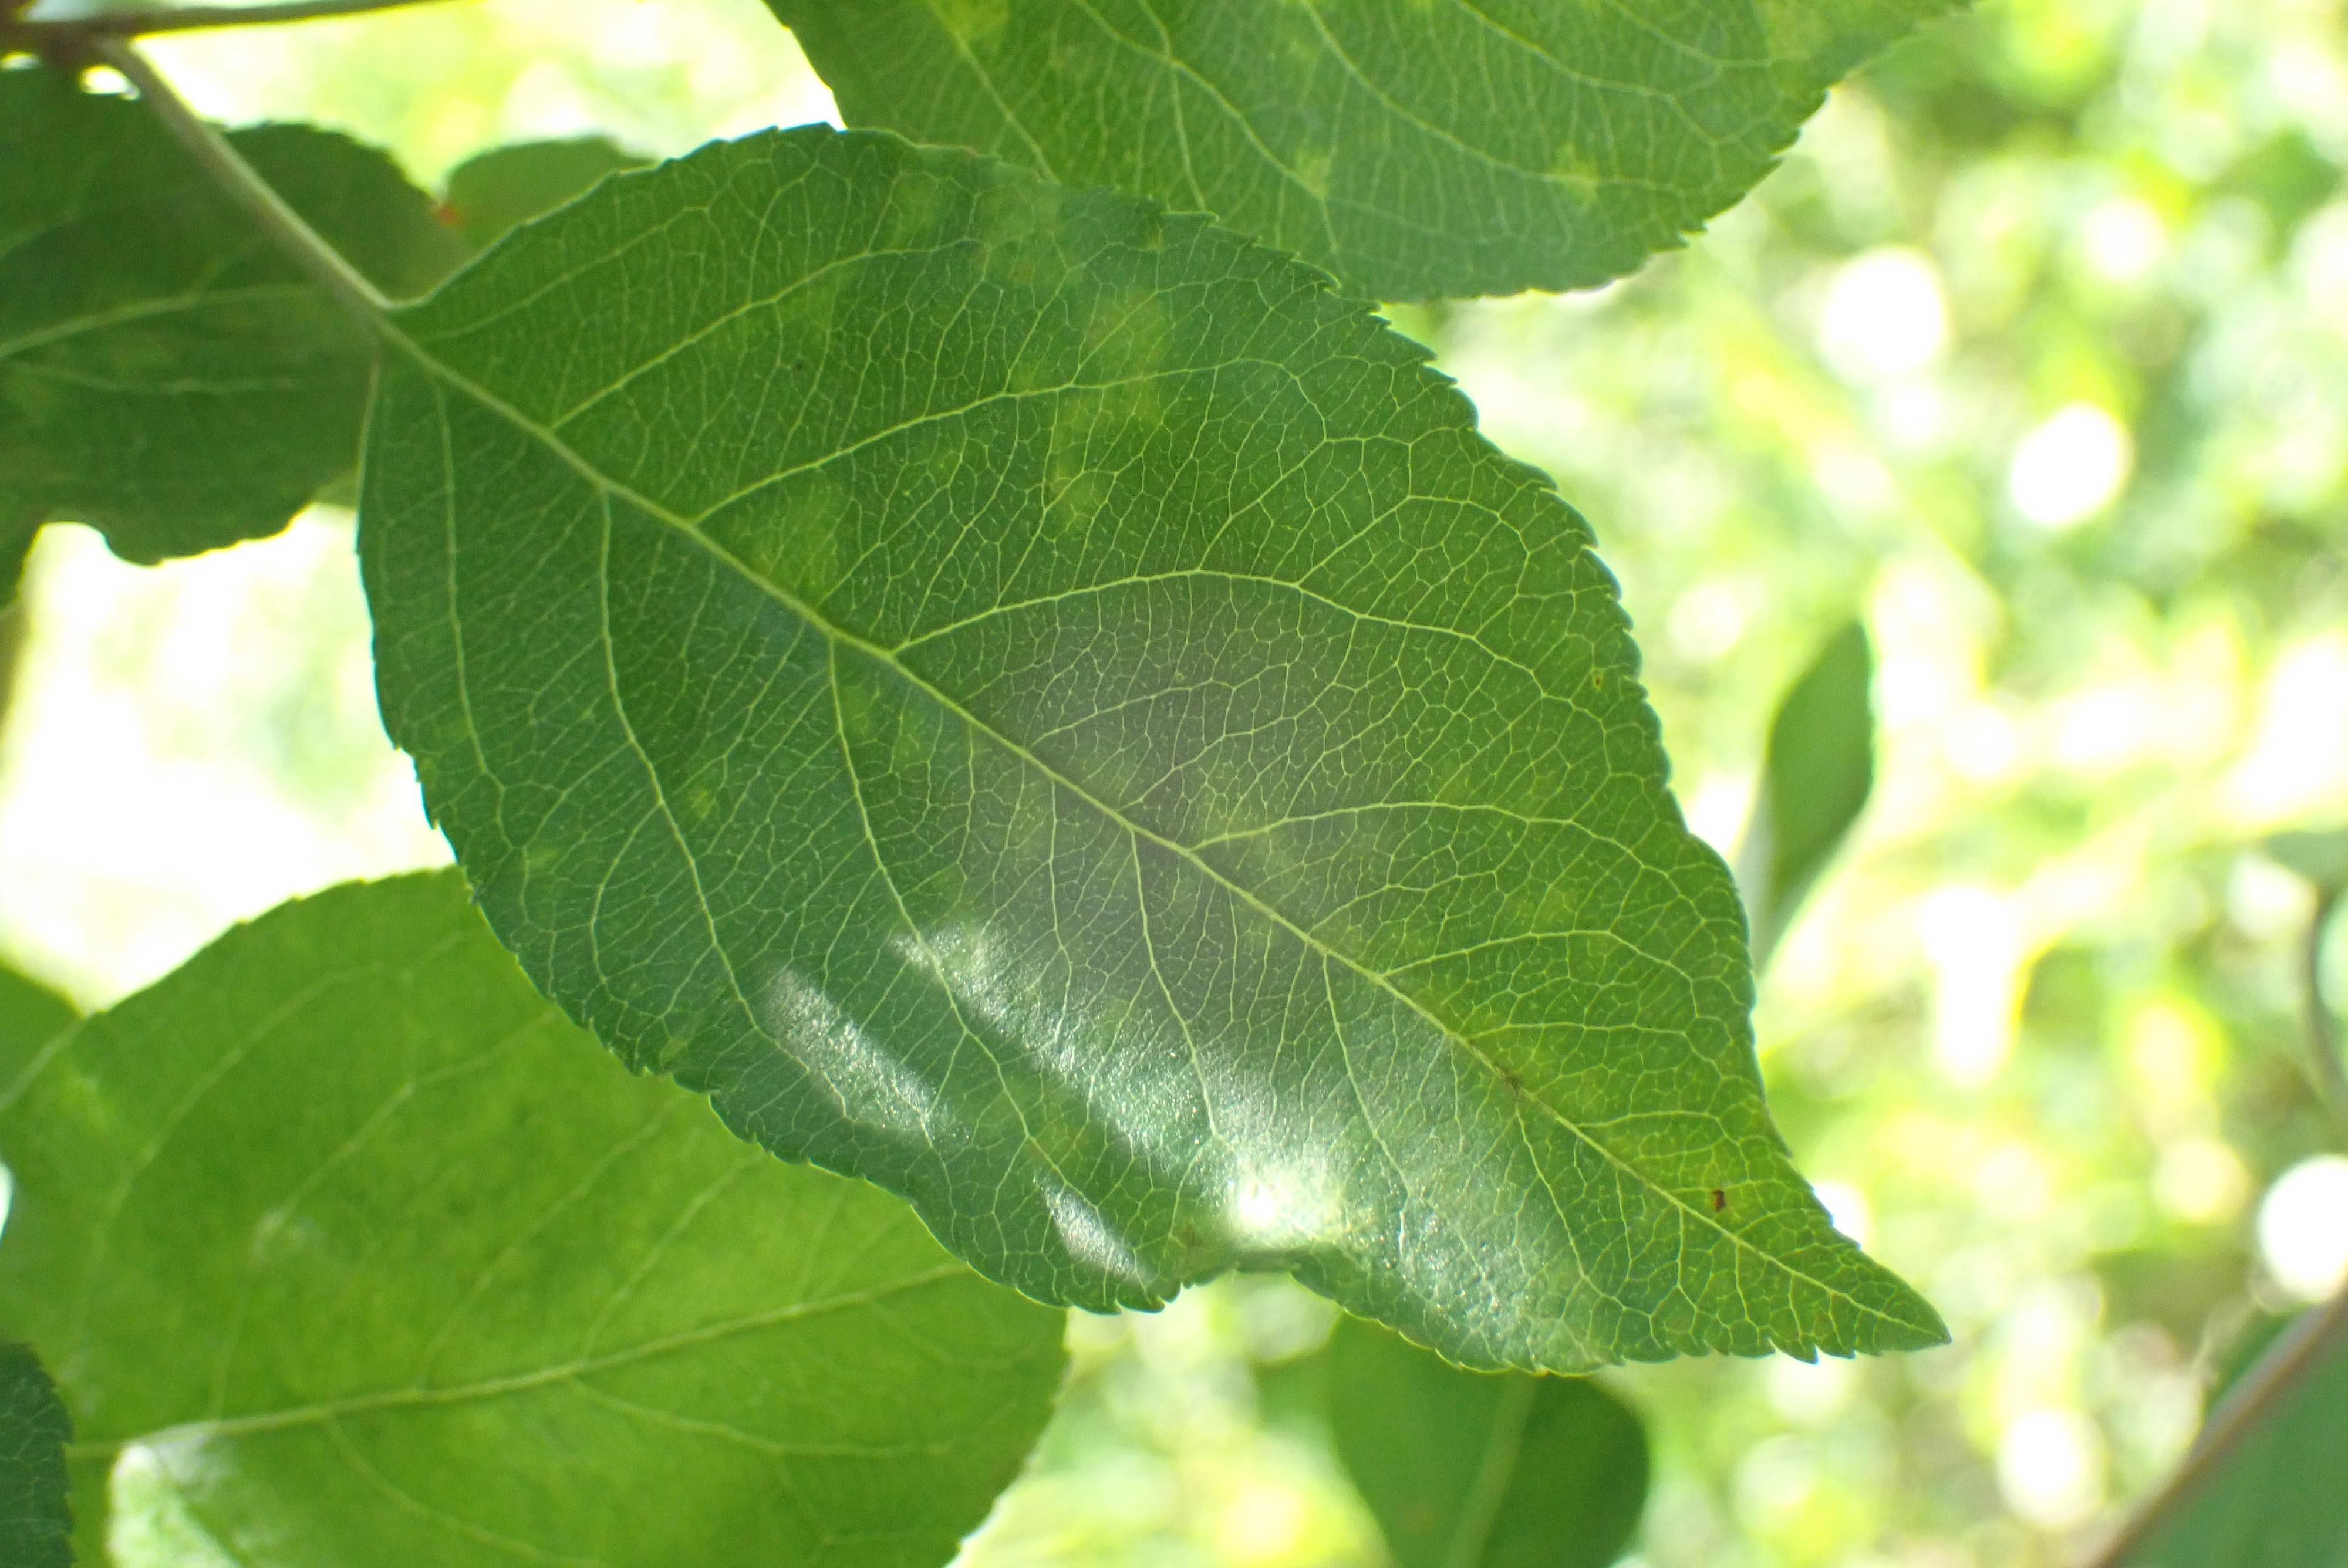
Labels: scab